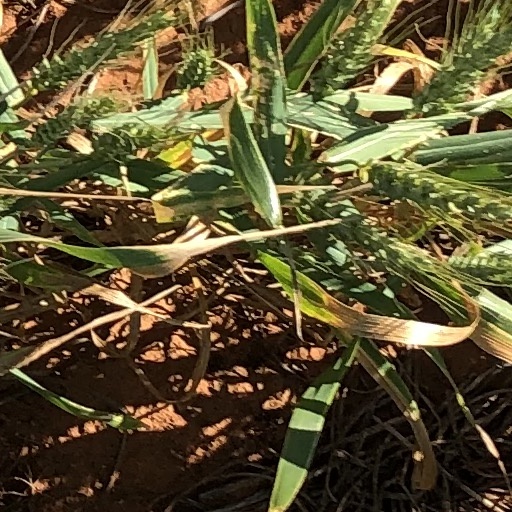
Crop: wheat